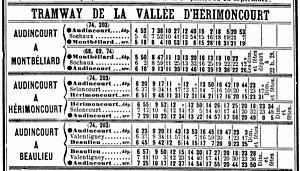
Tableau horaire du Tramway de la Vallée d'Hérimoncourt (TVH)
Le Tramway de la Vallée d'Hérimoncourt est un ancien réseau de chemin de fer secondaire du Doubs centré sur la ville d'Audincourt, long d'une vingtaine de kilomètres, et qui fonctionna de 1887 à 1932, afin d'assurer un maillage plus fin que celui assuré par les lignes du PLM et notamment la ligne Dole-Ville - Belfort, ou, plus modestement, la ligne de Montbéliard à Morvillars.